Siemiatycze

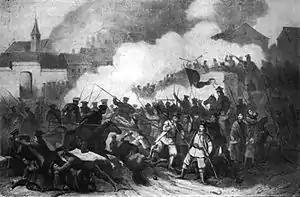
Battle of Siemiatycze

The history of Siemiatycze dates back to the mid-16th century, when the village was part of the Podlasie Voivodeship of the Grand Duchy of Lithuania. In 1542, King Sigismund II Augustus granted town charter to Siemiatycze, and with the 1569 Union of Lublin, it passed to the Kingdom of Poland within the Polish–Lithuanian Commonwealth.